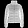
Label: Coat